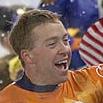
Age: 33